Daniel Haber (soccer)

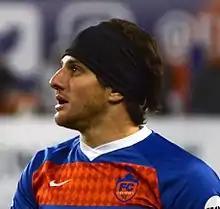
Haber playing for FC Cincinnati in 2018

Daniel Bram Haber (born May 20, 1992) is a Canadian retired soccer player who played as a forward. During a professional career that spanned six years, he appeared for Maccabi Haifa, Apollon Limassol, Ayia Napa, Hapoel Nir Ramat HaSharon, Whitecaps FC 2, Real Monarchs, Real Salt Lake, FC Cincinnati, and Ottawa Fury FC. Haber was capped five times by the Canada national team.